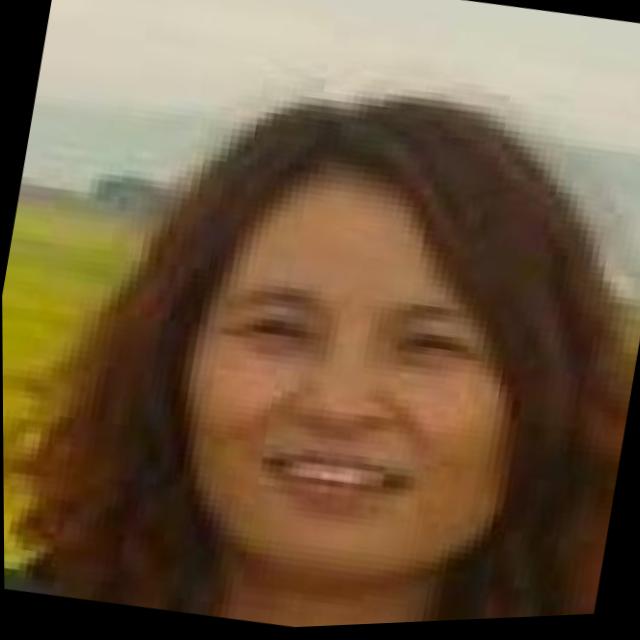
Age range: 45-64